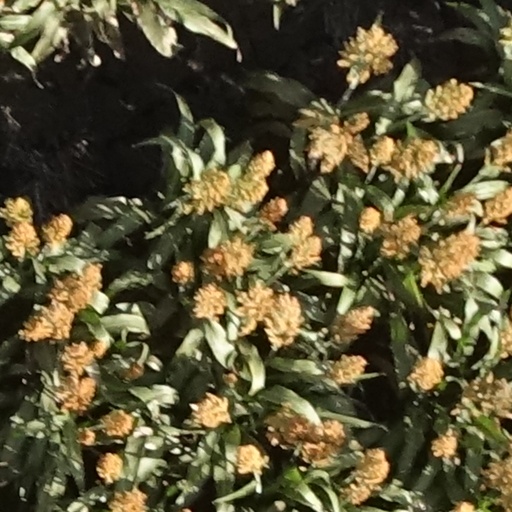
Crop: sorghum